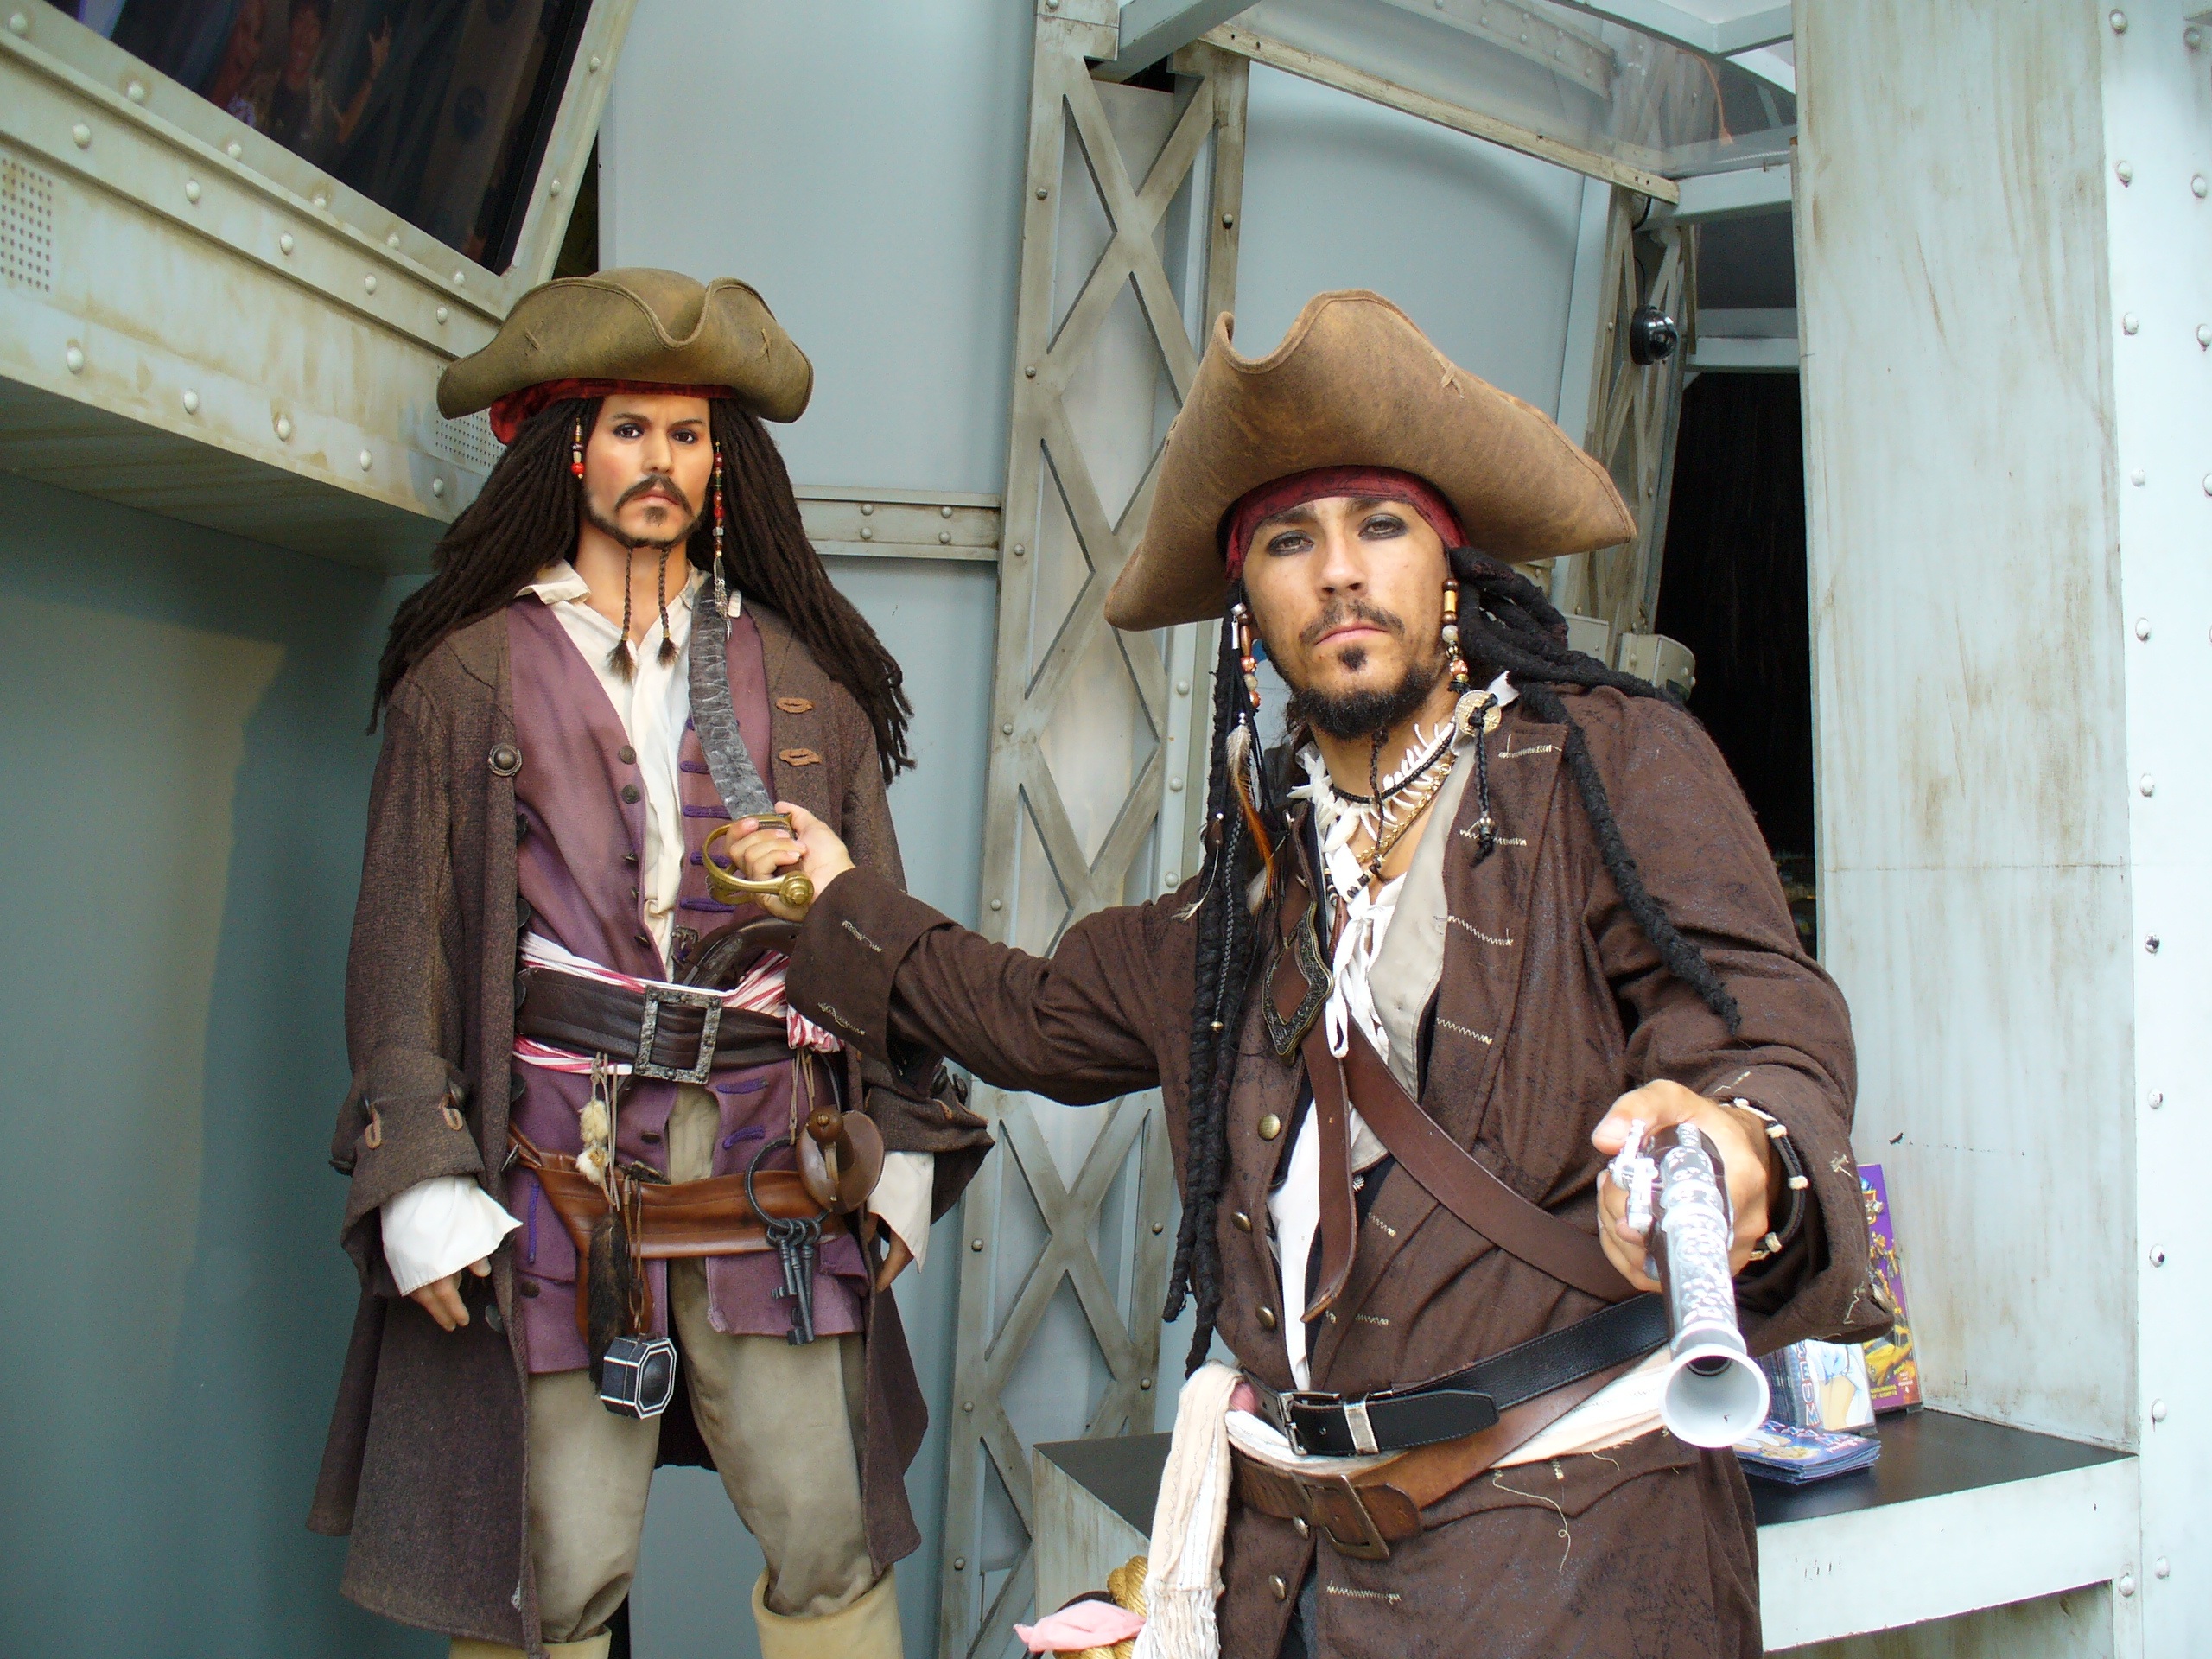
hollywood, spring, fashion, clothing, captain, medieval, photograph, pirate, caribbean, bandit, character, costume, sailor, movie, comics, piracy